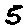
Label: 5